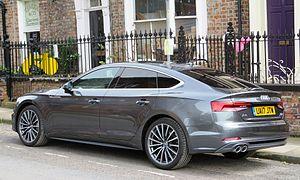
L'Audi A5 est un modèle d'automobile de la marque allemande Audi. L'A5 marque le retour d'Audi sur le marché des coupés depuis l'Audi S2 disparue en 1996. Elle concurrence chez BMW la Série 3 coupé puis la Série 4, et chez Mercedes-Benz la CLK puis la Classe C coupé.